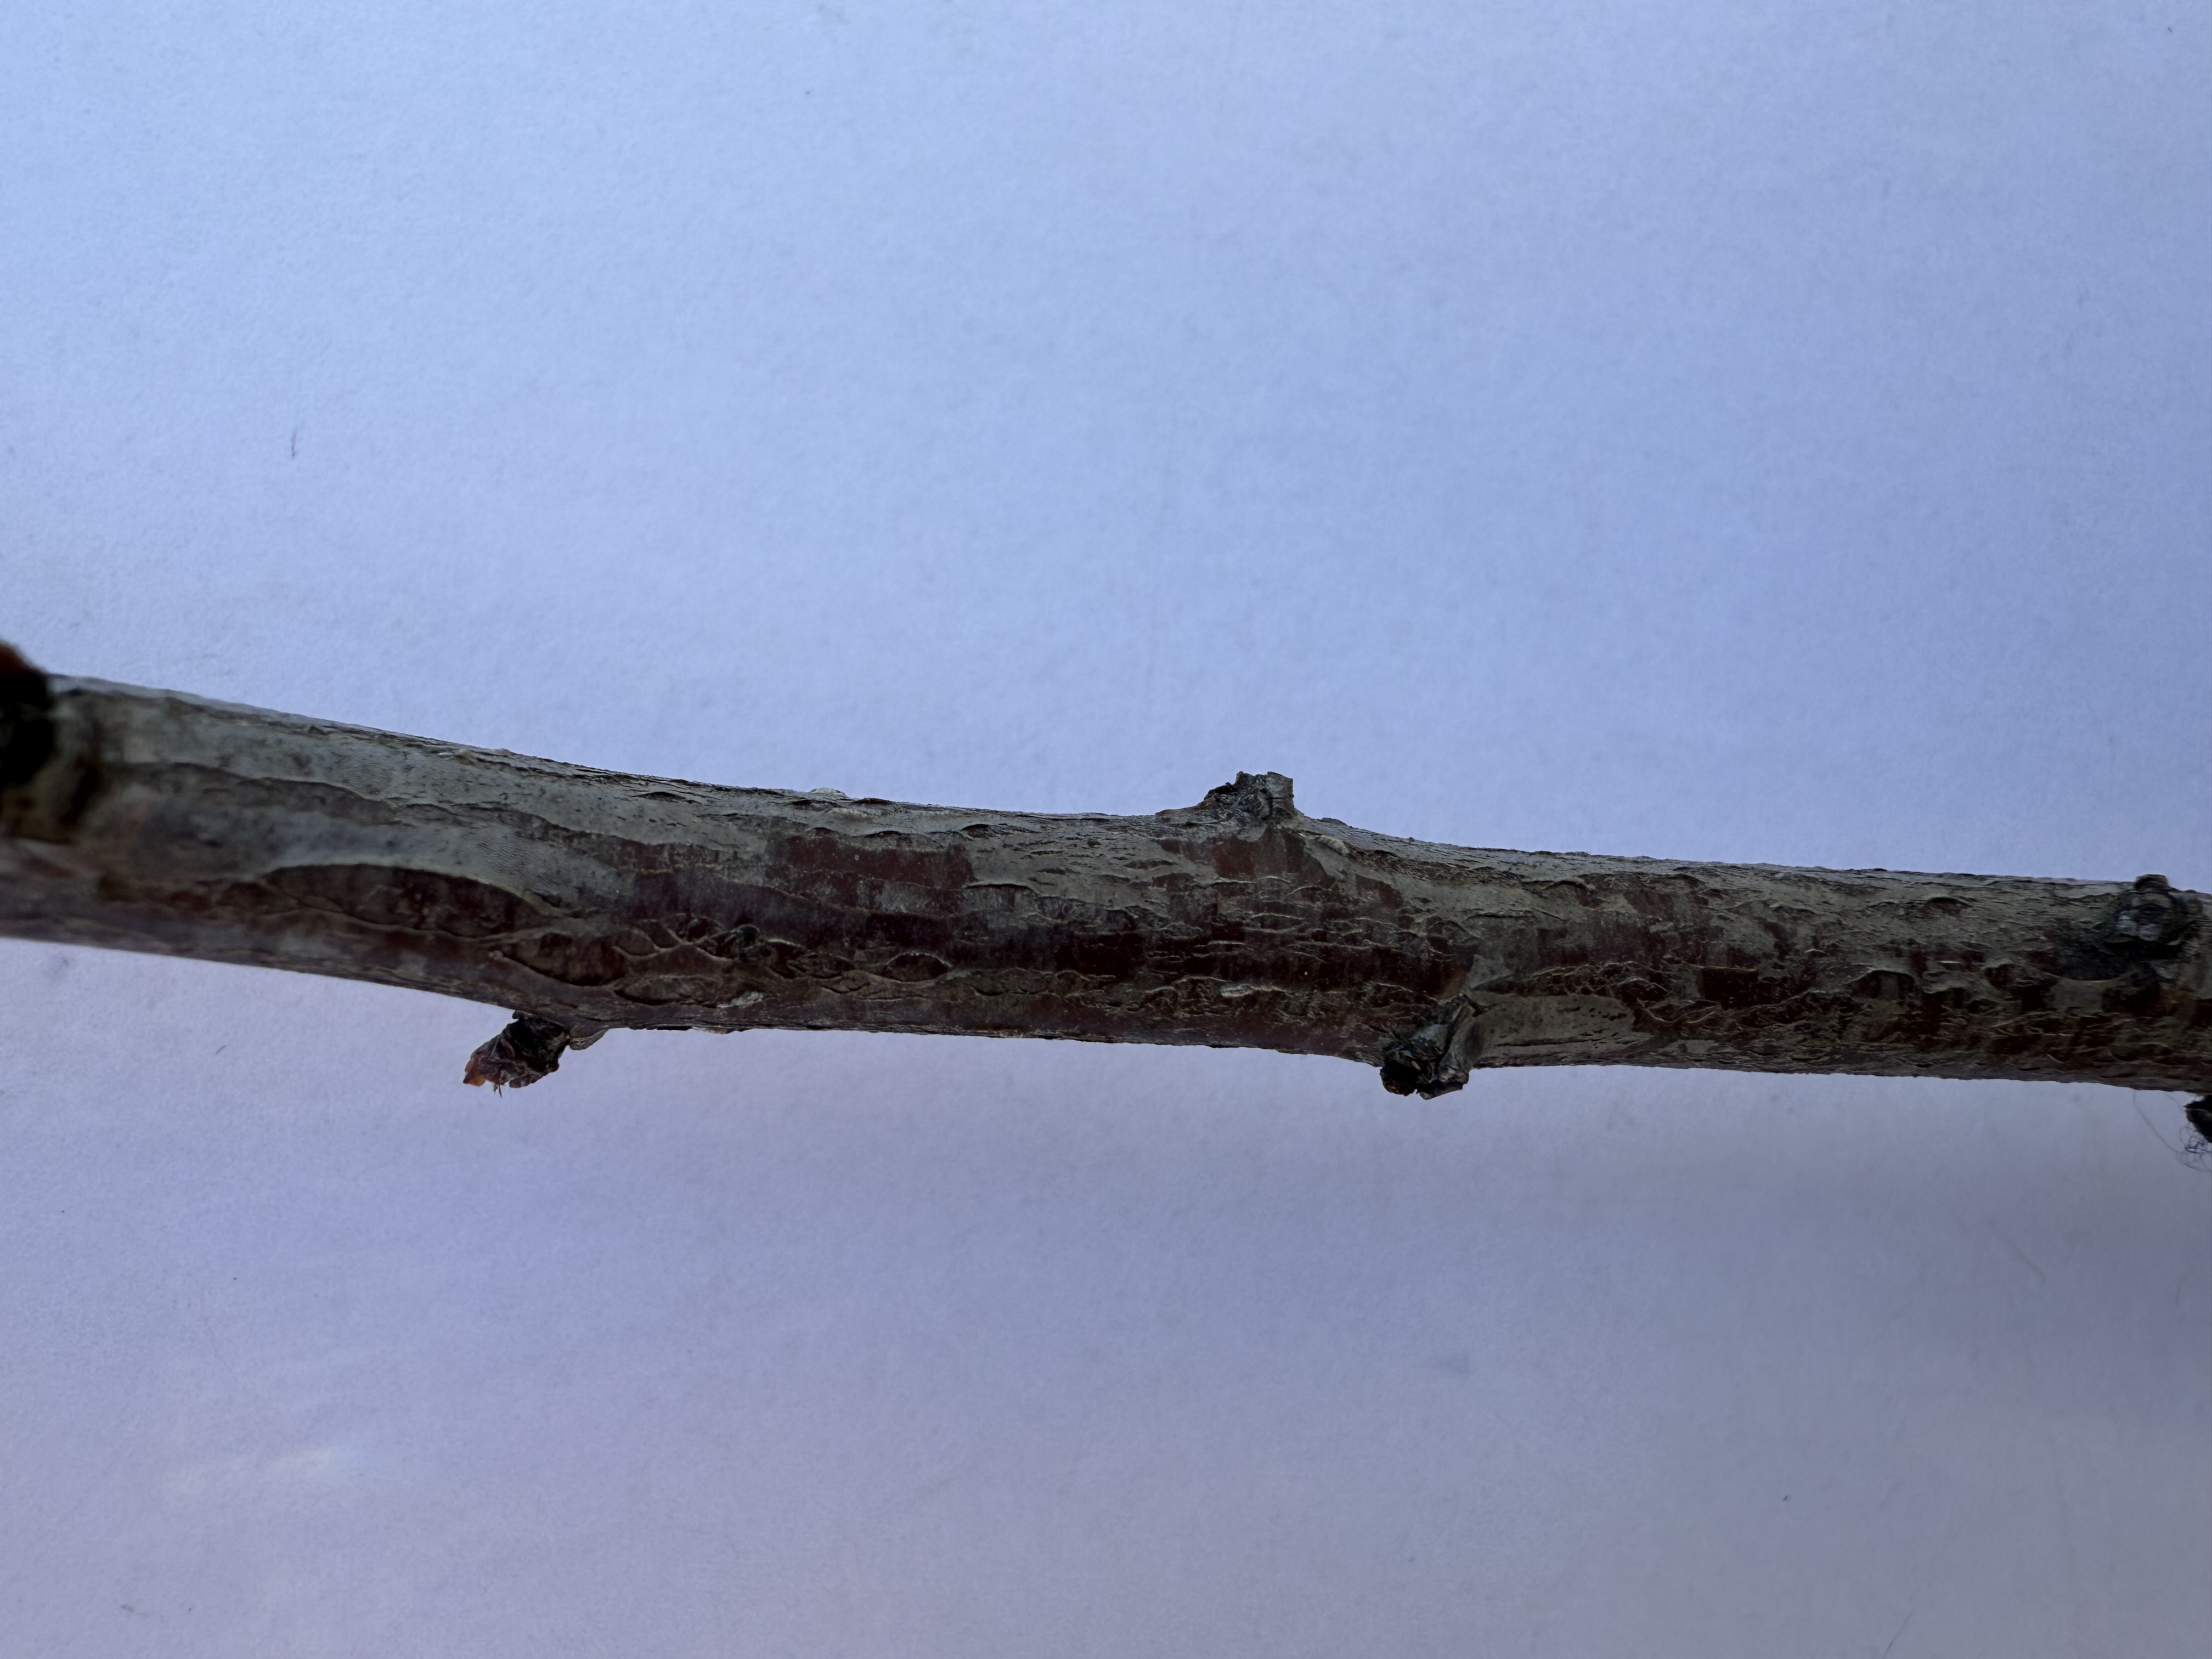
Variety: Show Time Plum